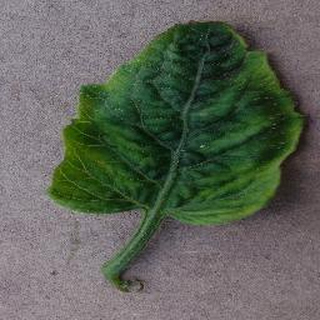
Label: tomato_yellow_leaf_curl_virus